Shotley Grove

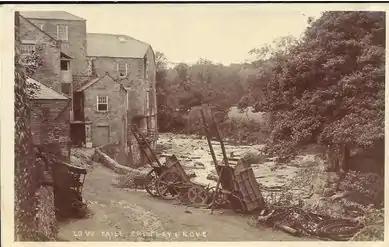
Lower Mill at Shotley Grove

Up until this time, the main raw material for paper had been cotton rags, most of which were gathered locally and brought to the mill by Rag and Bone dealers and 'Candy Men'. However, even from the earliest days of the mill, the records show the Annandales importing rags from France and Germany